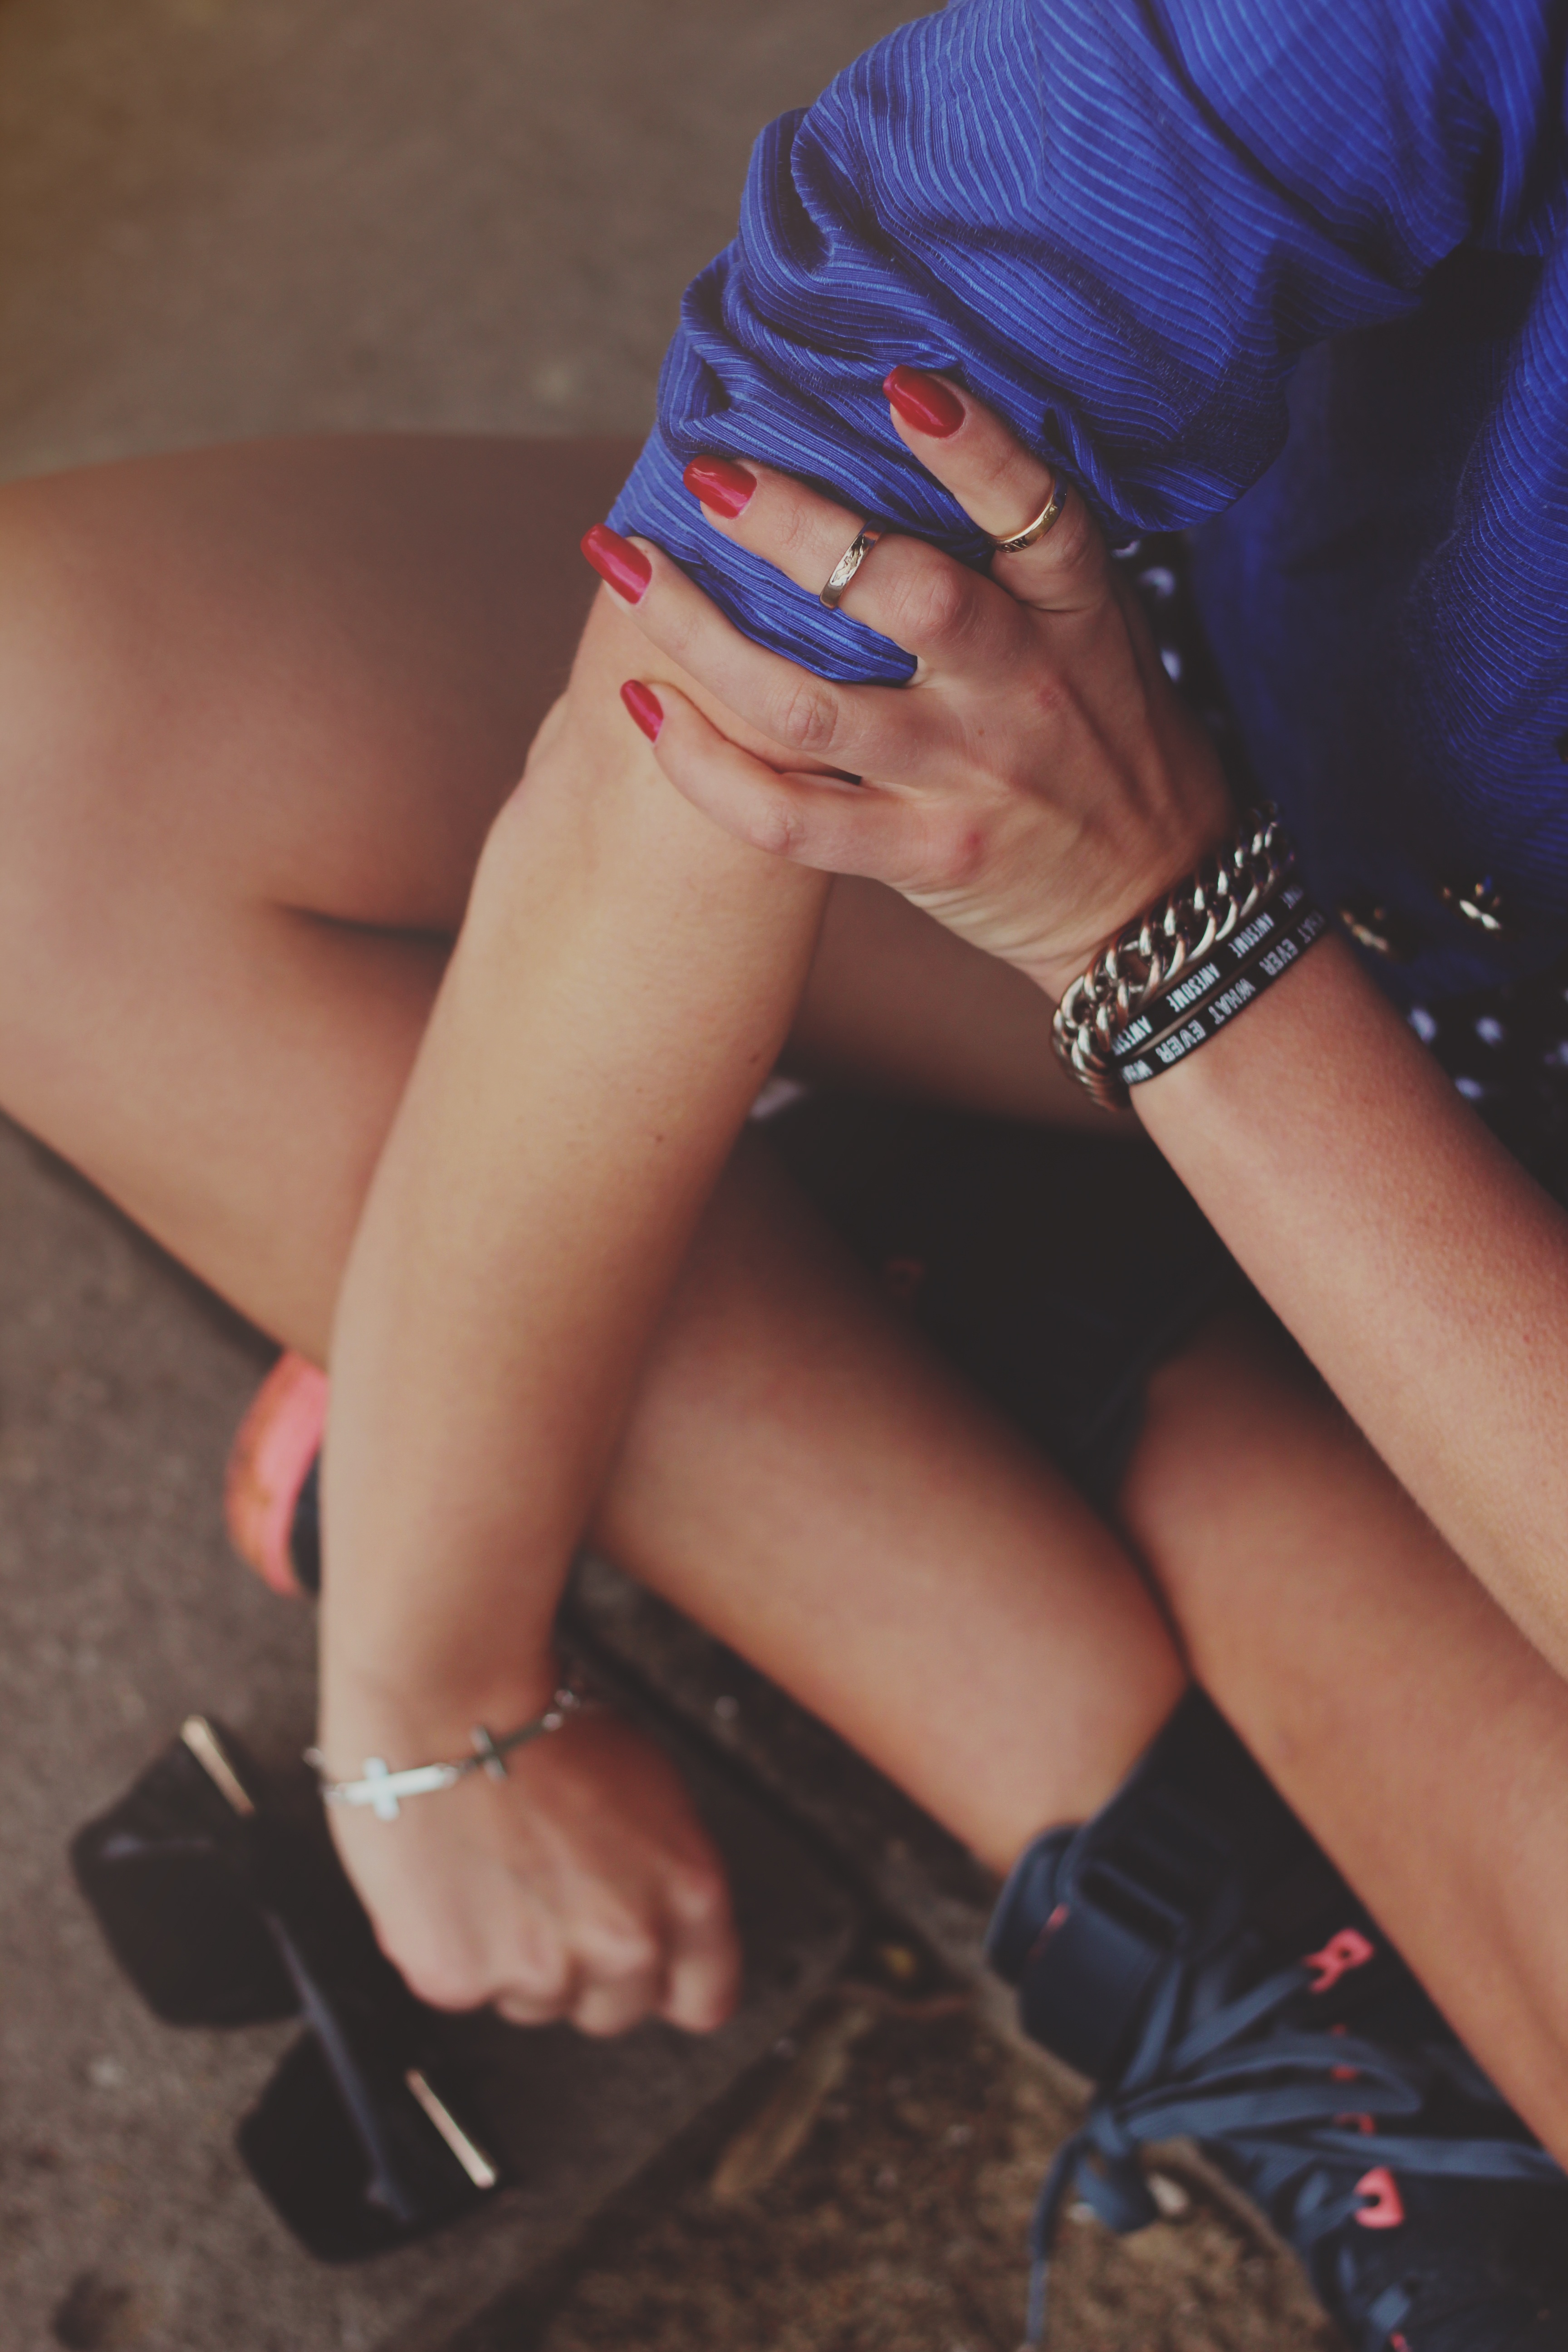
hand, person, girl, leg, model, finger, red, fashion, blue, clothing, lady, muscle, shirt, human body, jewellery, bracelets, thigh, footwear, beauty, blond, image, nails, trendy, abdomen, photo shoot, sense, undergarment